Helen Ford

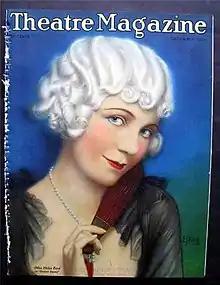
Helen Ford on the cover of "Theatre Magazine" December 1925

Helen Ford (born Helen Isabel Barnett; June 6, 1894, Troy, New York–January 19, 1982, Glendale, California) was an American actress.